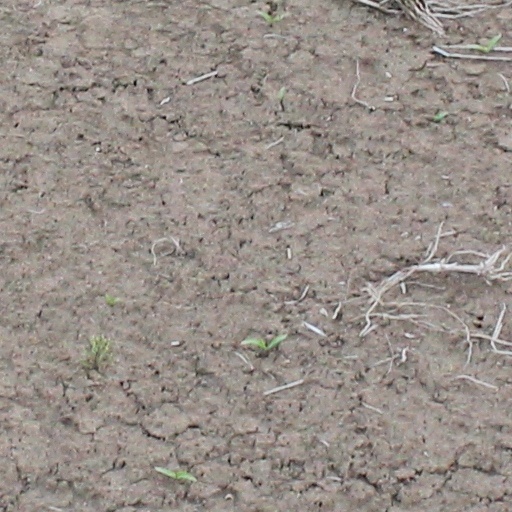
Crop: wheat